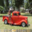
Label: pickup_truck